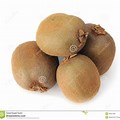
Label: Kiwi